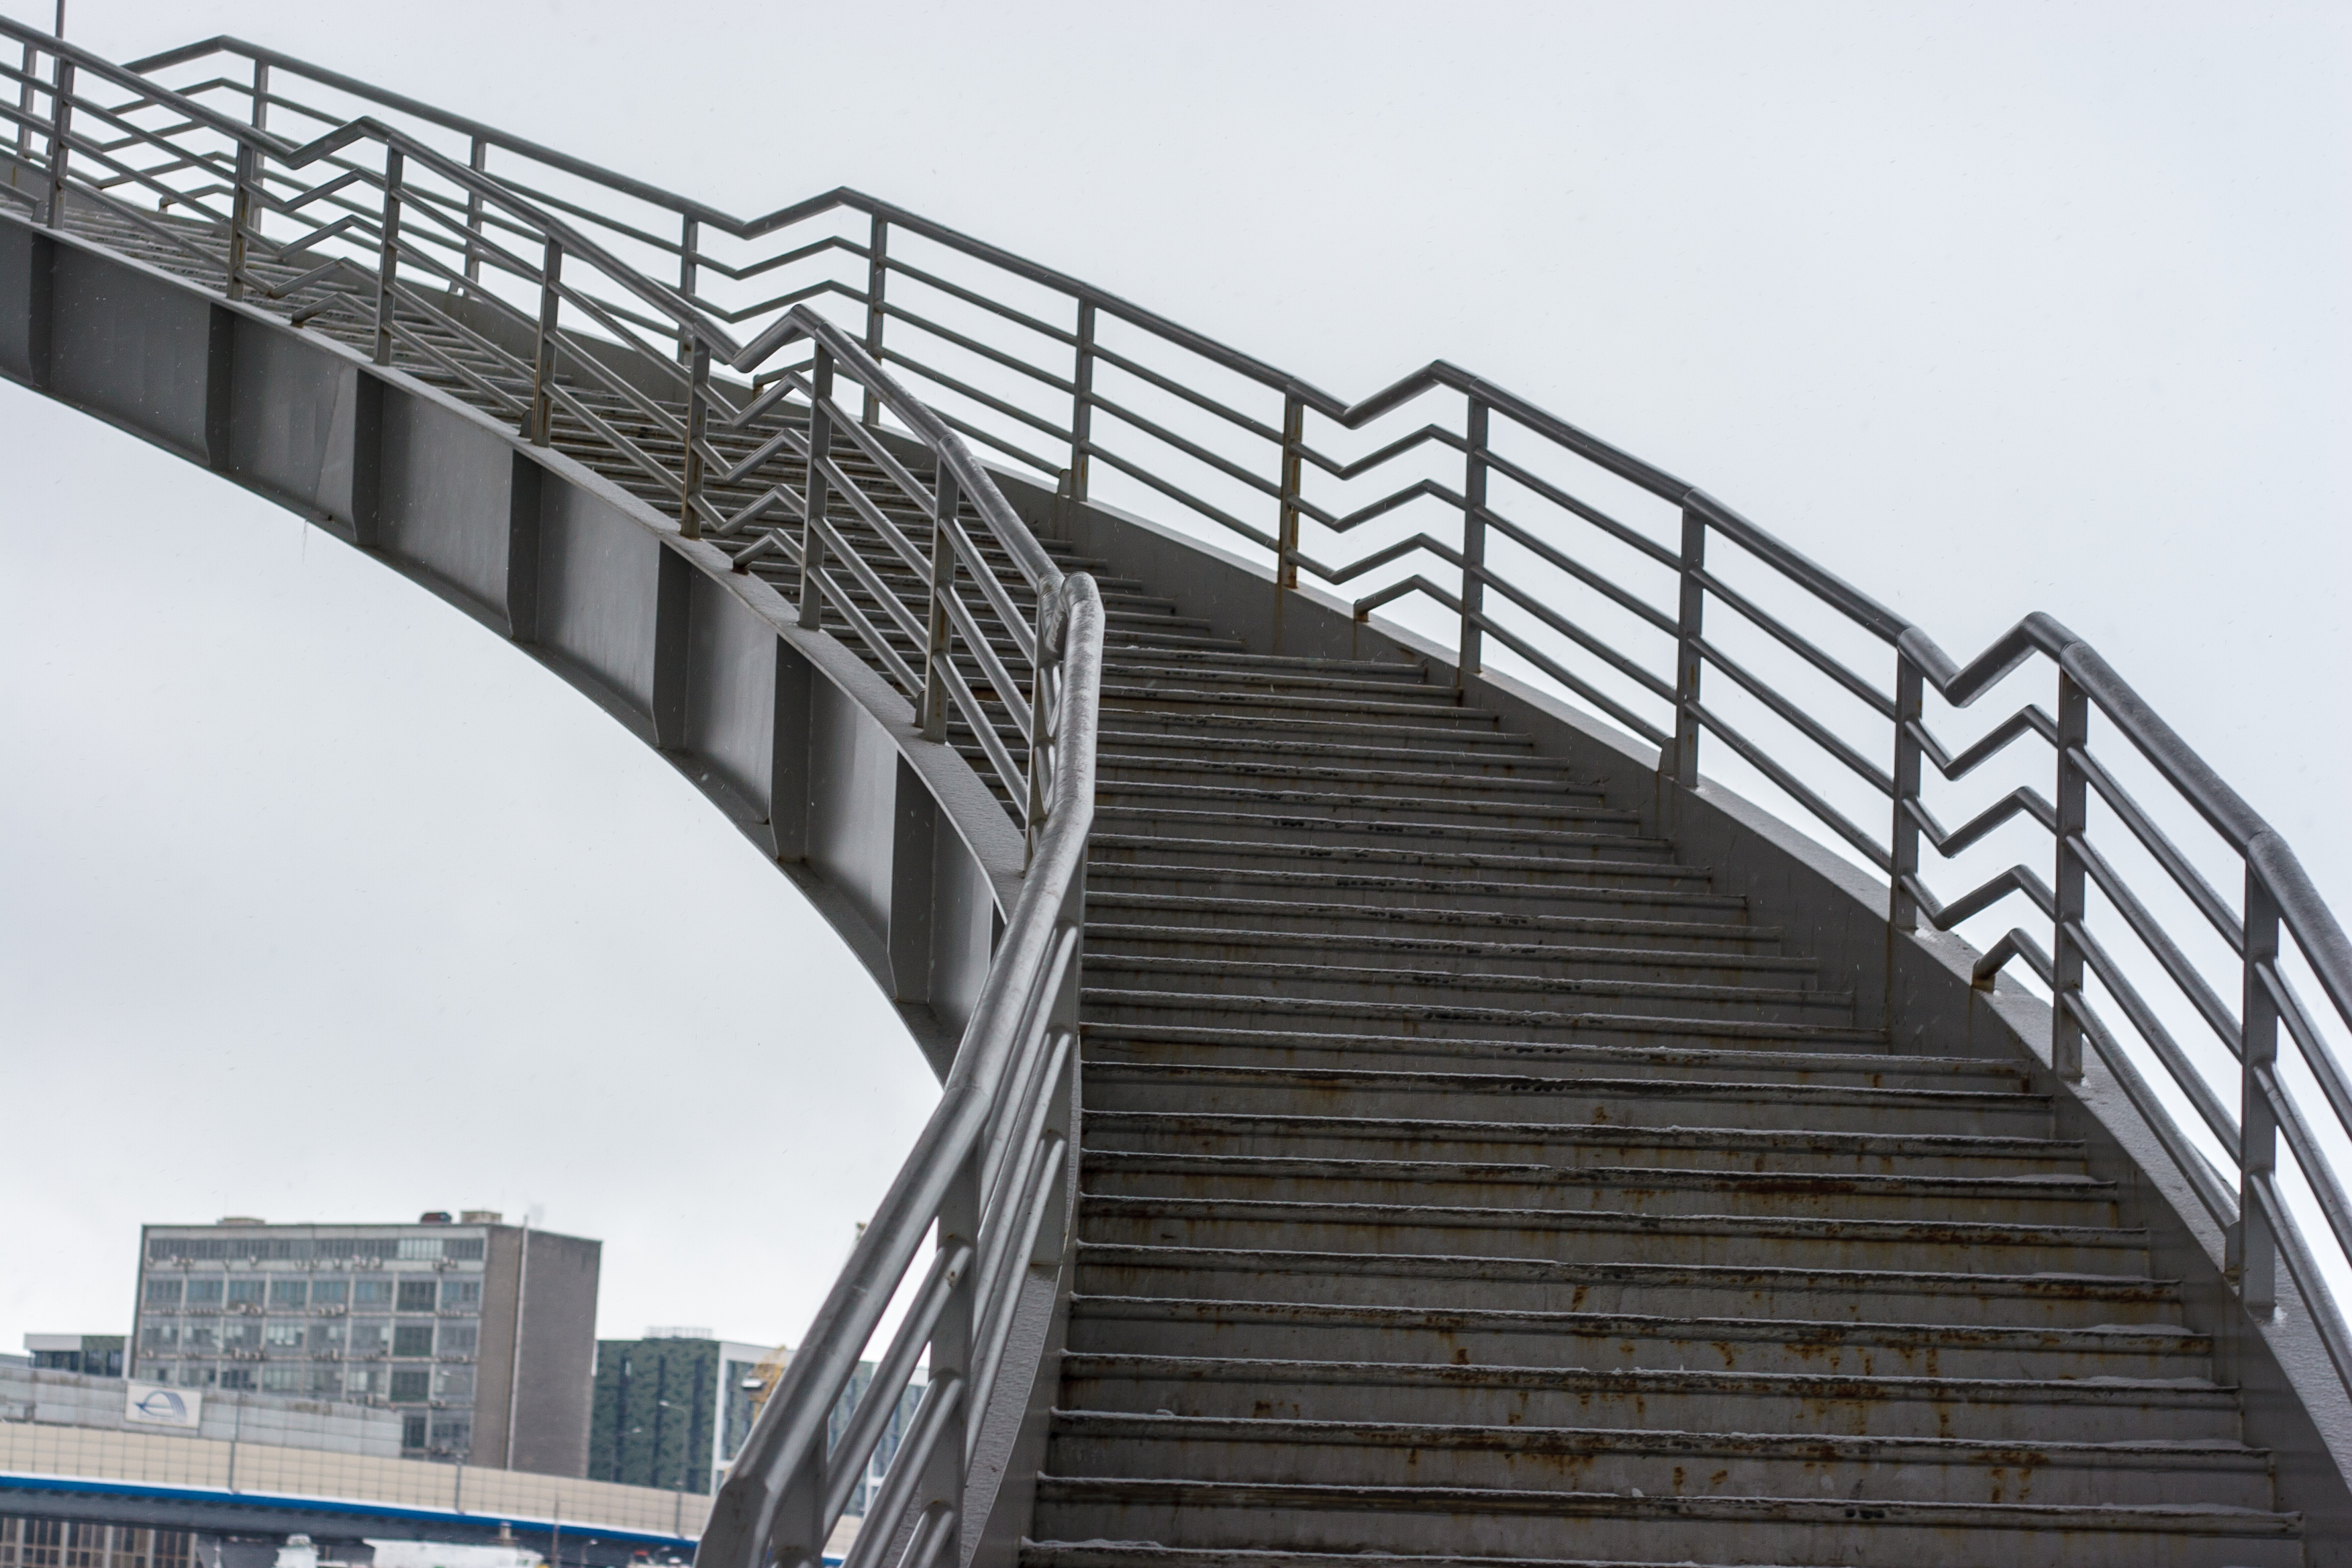
images, sky, building, wood, composite material, stairs, window, bridge, facade, urban design, metal, symmetry, handrail, city, nonbuilding structure, art, guard rail, steel, baluster, monochrome, mixed use, concrete bridge, roof, tower block, concrete, overpass, monochrome photography, pattern, fixed link, arch, headquarters, transport